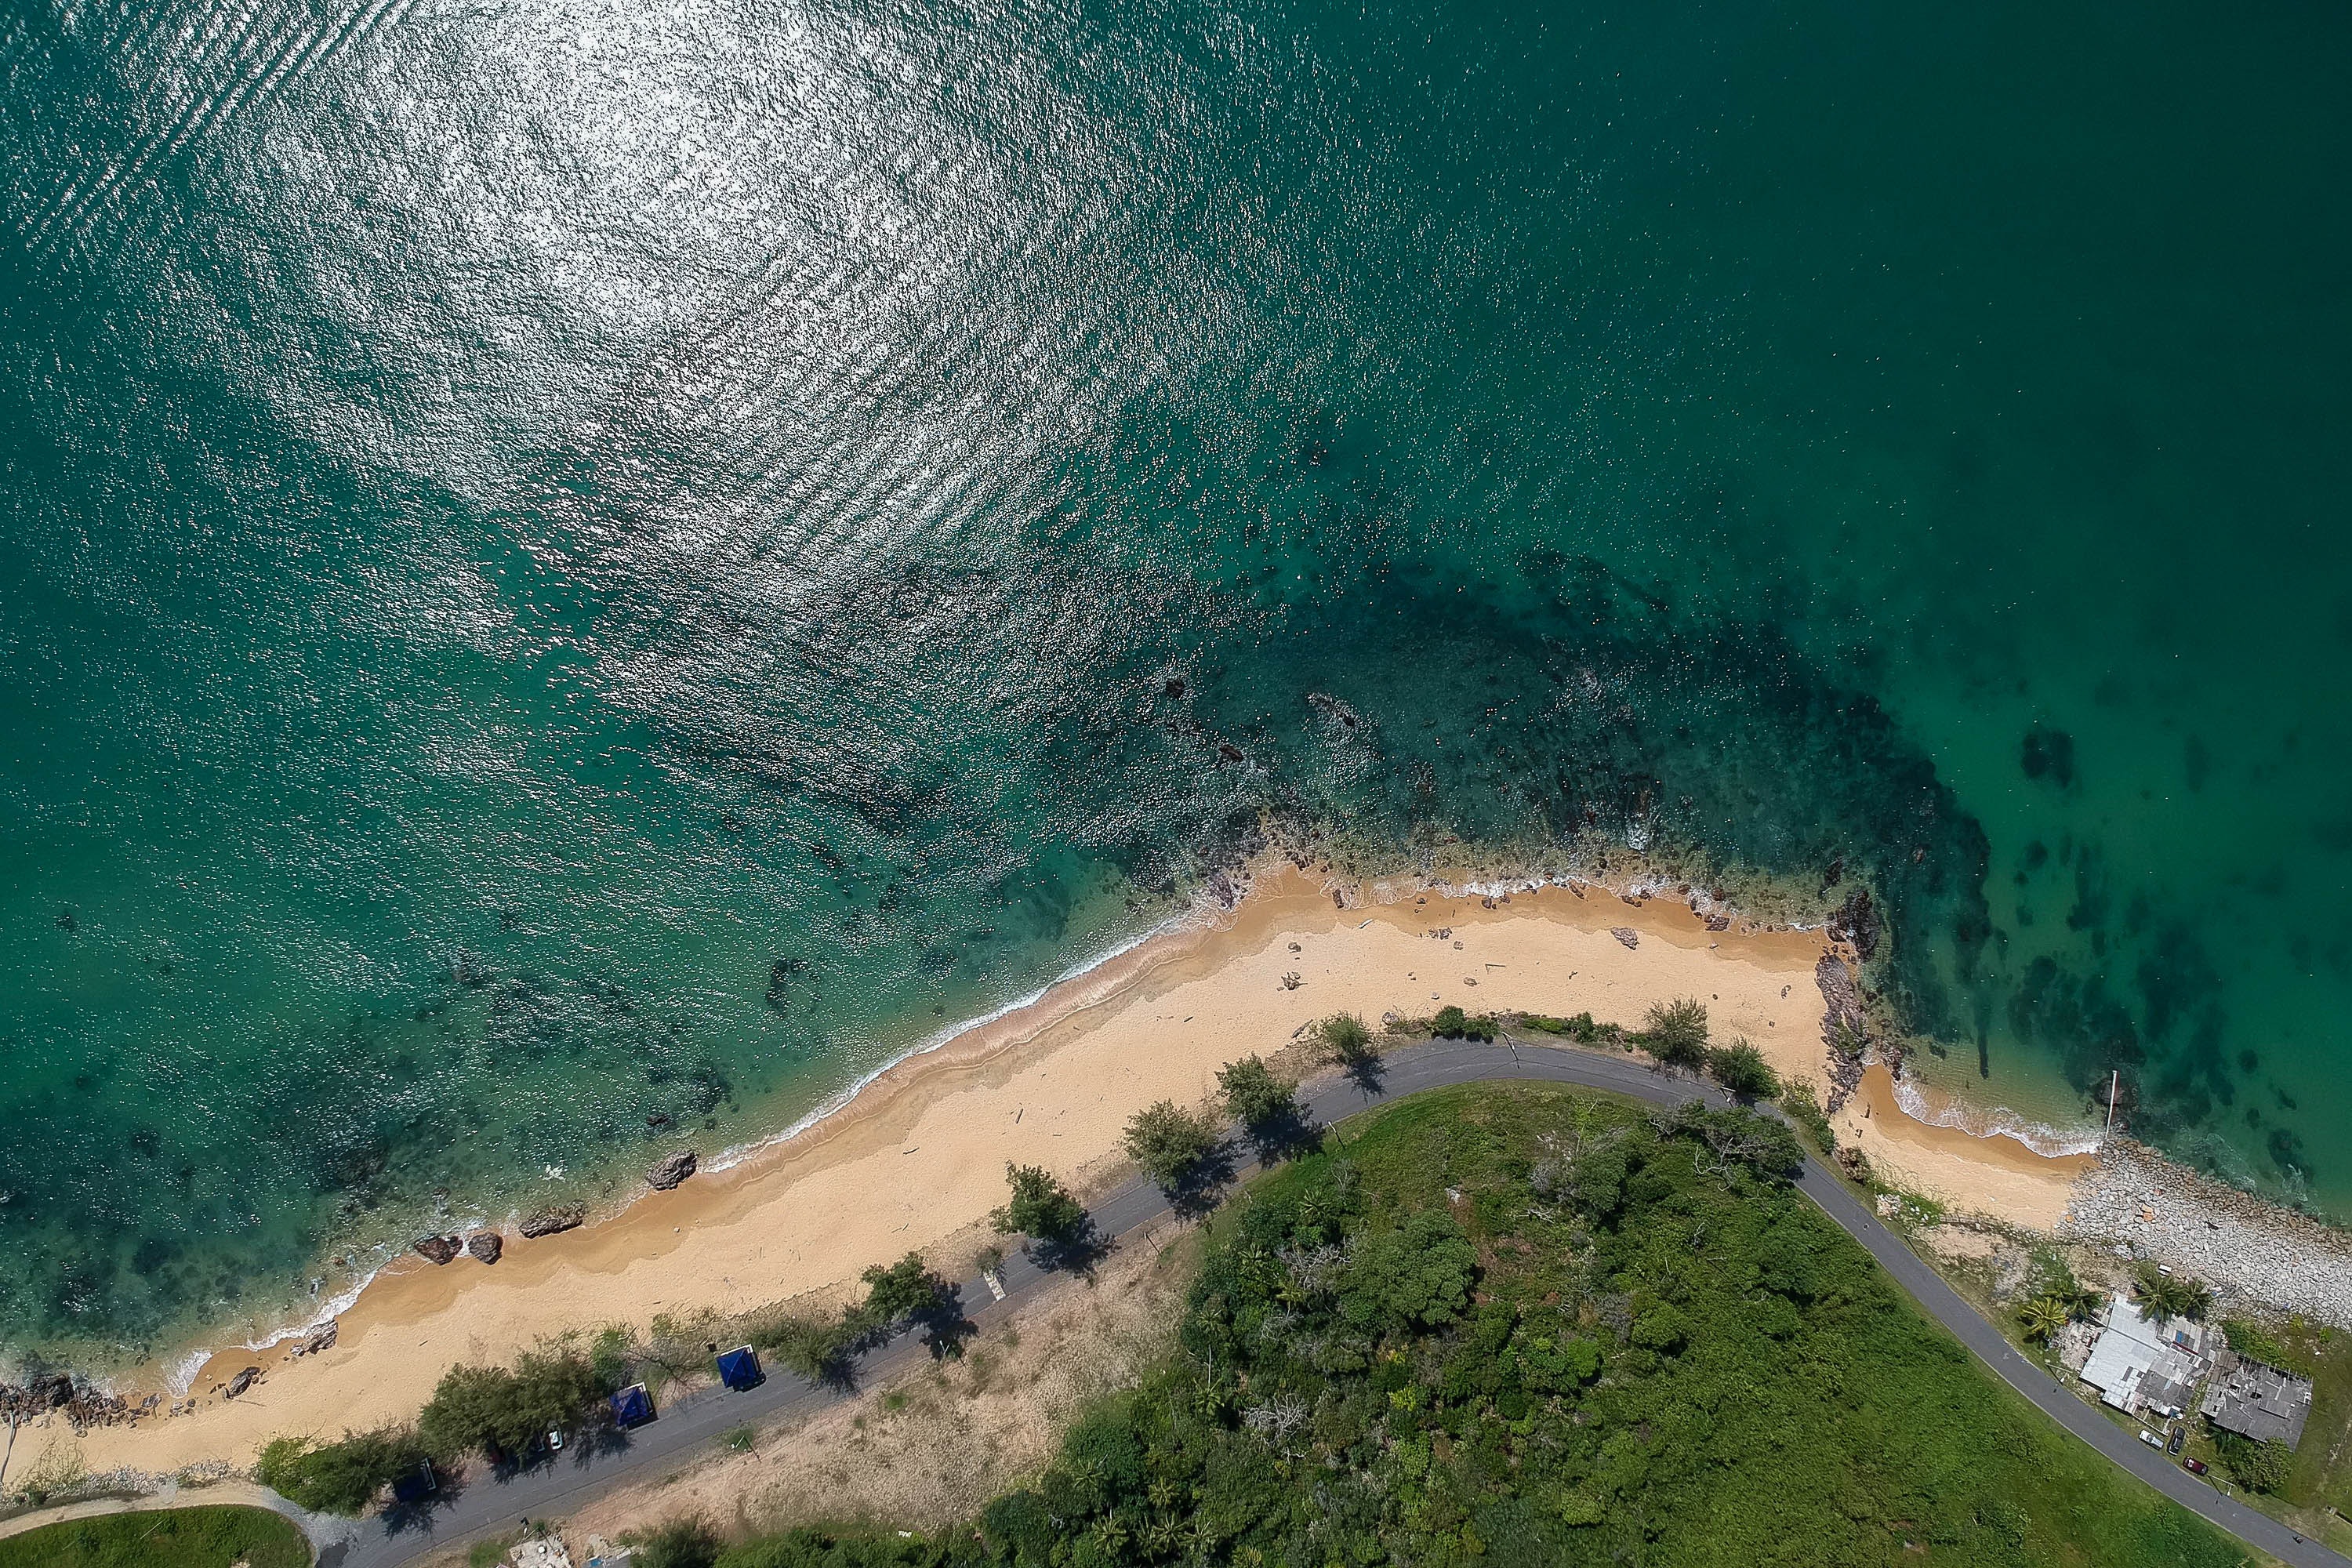
natural landscape, coast, aerial photography, sea, wave, beach, shore, photography, coastal and oceanic landforms, landscape, bay, ocean, cape, spit, wind wave, sand, geological phenomenon, terrain, bird's eye view, inlet, promontory, headland